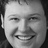
Emotion: happy